Chester Valley Rail Trail

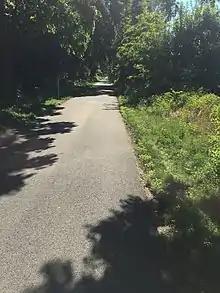
Part of the trail near King of Prussia

The Chester Valley Rail Trail idea began in 1991 when Conrail abandoned the former Reading Company Chester Valley Branch, whose route connected the towns of Bridgeport and Downingtown. As there were two parallel railway lines within a mile from the route (built by competitor the Pennsylvania Railroad), Conrail considered the Chester Valley Branch redundant and had abandoned most of the route by 1991. A remnant of the branch (from Bridgeport to King of Prussia) survived until May 2011 when short line operator East Penn Railroad abandoned it; this stretch will be incorporated into Phase 2.